Scar (Fullmetal Alchemist)

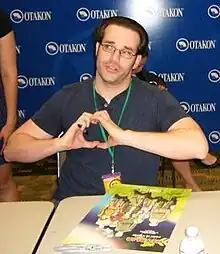
J. Michael Tatum is the second English voice of Scar, Tatum replaced Clarke following his hiatus from voicework and was experienced as he had replaced Clarke as Victor Hilsire in "Gunslinger Girl".

Scar is introduced in the series as a serial killer who targets alchemists working for the state military from the country of Amestris in revenge for their involvement in the Ishvalan civil war, which caused the death of several of his comrades. During this war, a state alchemist named Solf J. Kimblee attacked Scar and his friends and family. With the last of his strength, Scar's brother attached his own arm, through means of alchemy, to Scar. This gives Scar the ability to use alchemy despite being a taboo for his people's religion, as Ishvalans believe that only God has the right to create. However, instead of fully transmuting what he comes in contact with, he simply decomposes it into individual elements, completely obliterating the object. When Scar awakens after the incident and discovers his brother's arm attached to his own, he kills the doctors treating him, Winry Rockbell's parents, in a blind rage.